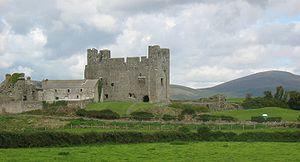
John de Courcy est un chevalier normand, conquérant de l'Ulster. Il fait partie des nobles normands qui passent en Irlande dans le courant du XIIᵉ siècle, où le roi de Leinster, Diarmait Mac Murchada, les avait appelés pour l'aider à recouvrer son royaume. En 1185, il a été fait justicier d'Irlande par le roi Henri II. Les chroniqueurs de l'époque lui donnent le titre de prince d'Ulster et des historiens modernes comme Orpen considèrent qu'il l'a été de facto. Il a dû rendre ses conquêtes sous Jean sans Terre.